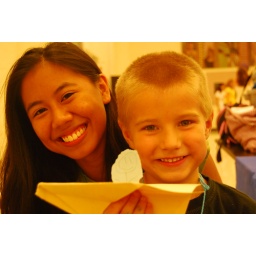
They were showing off the paper airplane with the little stick figure guy in it.